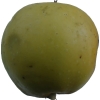
Label: Apple 13